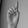
ASL letter: D